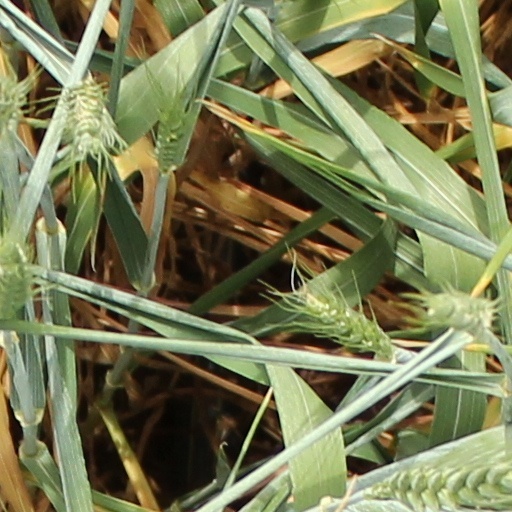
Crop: wheat